Roman Catholic Diocese of Fairbanks

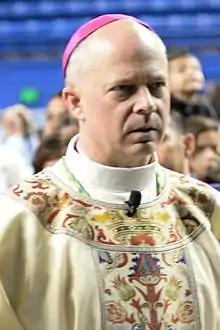
Bishop Zielinski (2014)

Kaniecki died suddenly in 2000. In 2002, John Paul II appointed Reverend Donald Kettler of the Diocese of Sioux Falls as the first non-Jesuit bishop of Fairbanks. Pope Benedict XVI appointed Kettler as bishop of the Diocese of St. Cloud in 2013 and replaced him in Alaska with Reverend Chad Zielinski from the Archdiocese for the Military Services, USA.